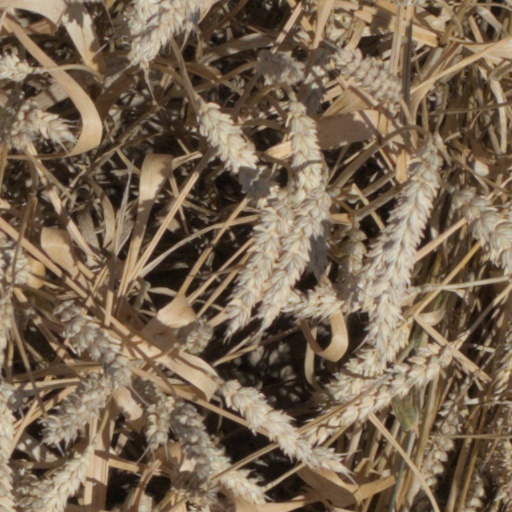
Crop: wheat